German military rifles

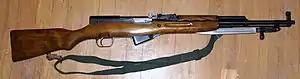
"Karabiner S" (SKS)

By 1940, it became apparent that some form of a semi-automatic rifle, with a higher rate of fire than existing bolt-action models, was necessary to improve the infantry's combat efficiency. The "Wehrmacht" issued a specification to various manufacturers, and both Mauser and Walther submitted prototypes that were very similar.